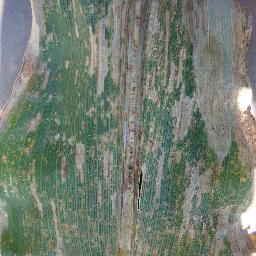
Label: Corn_(Maize)___Gray_Leaf_Spot_(Cercospora)